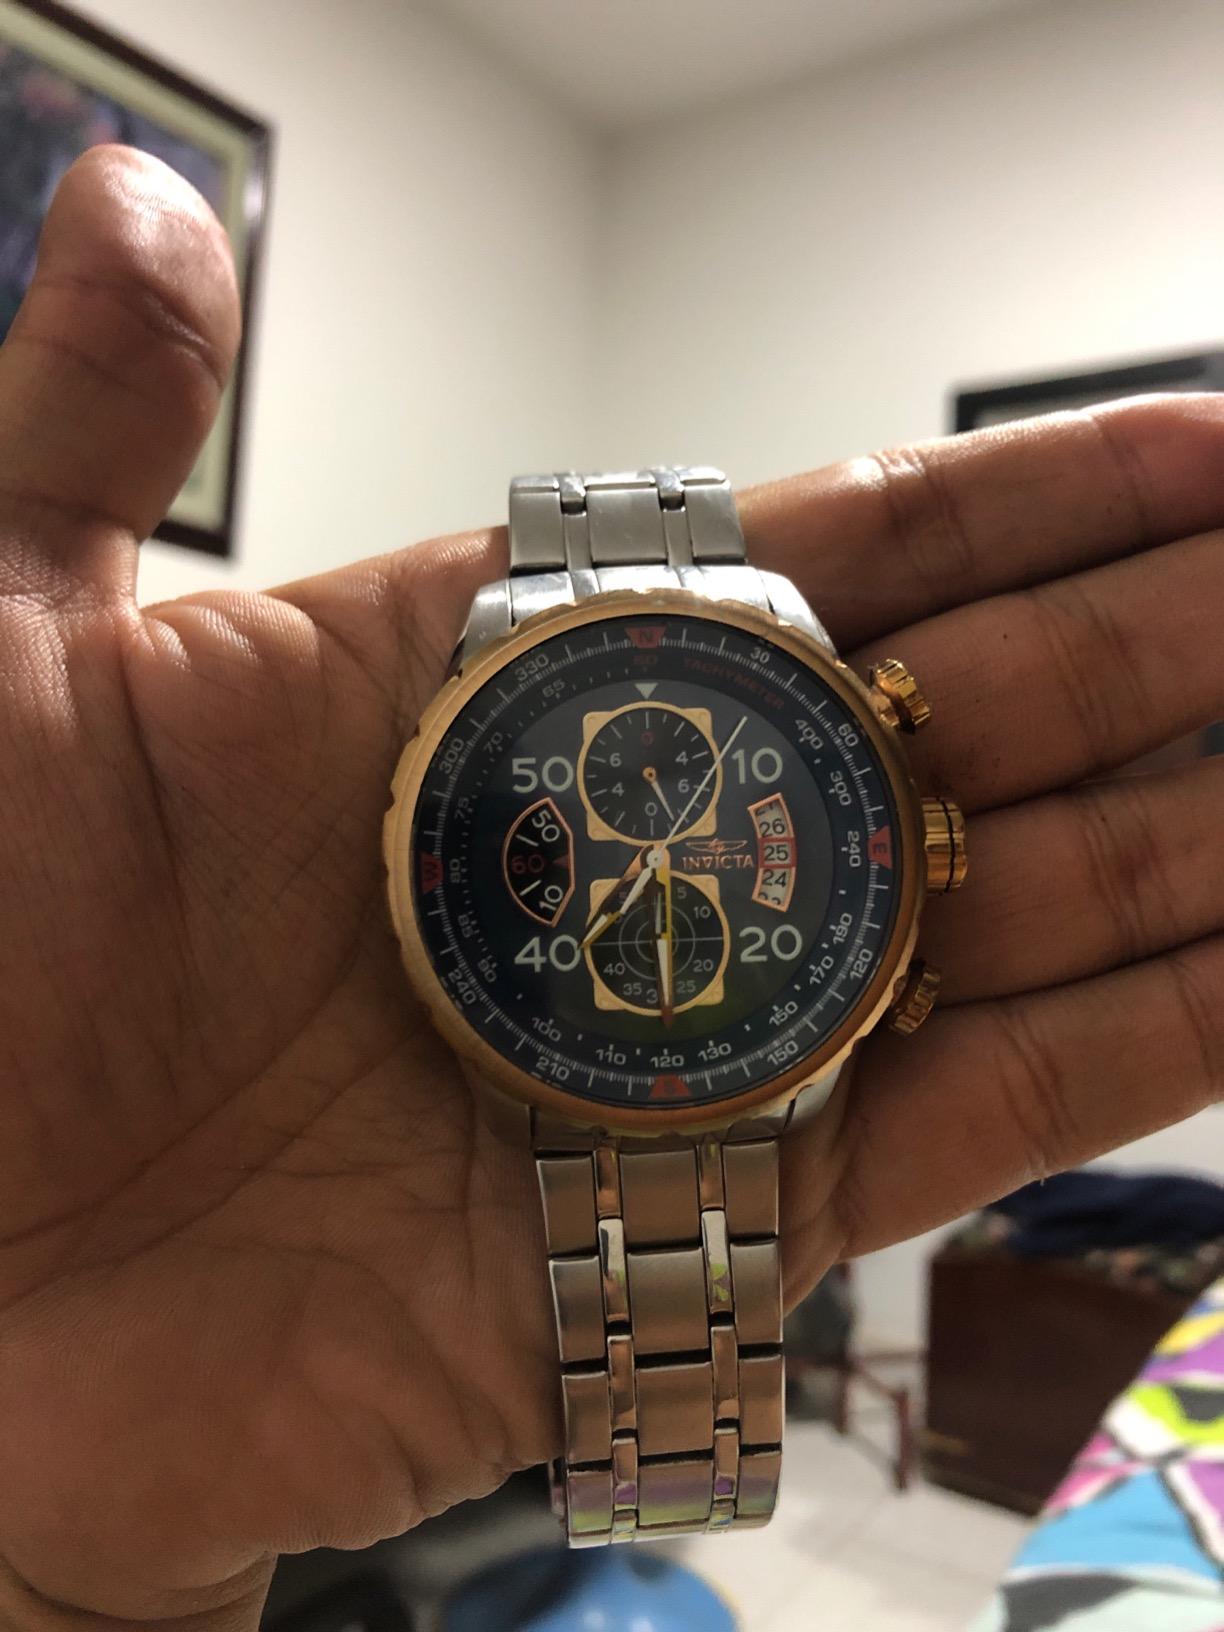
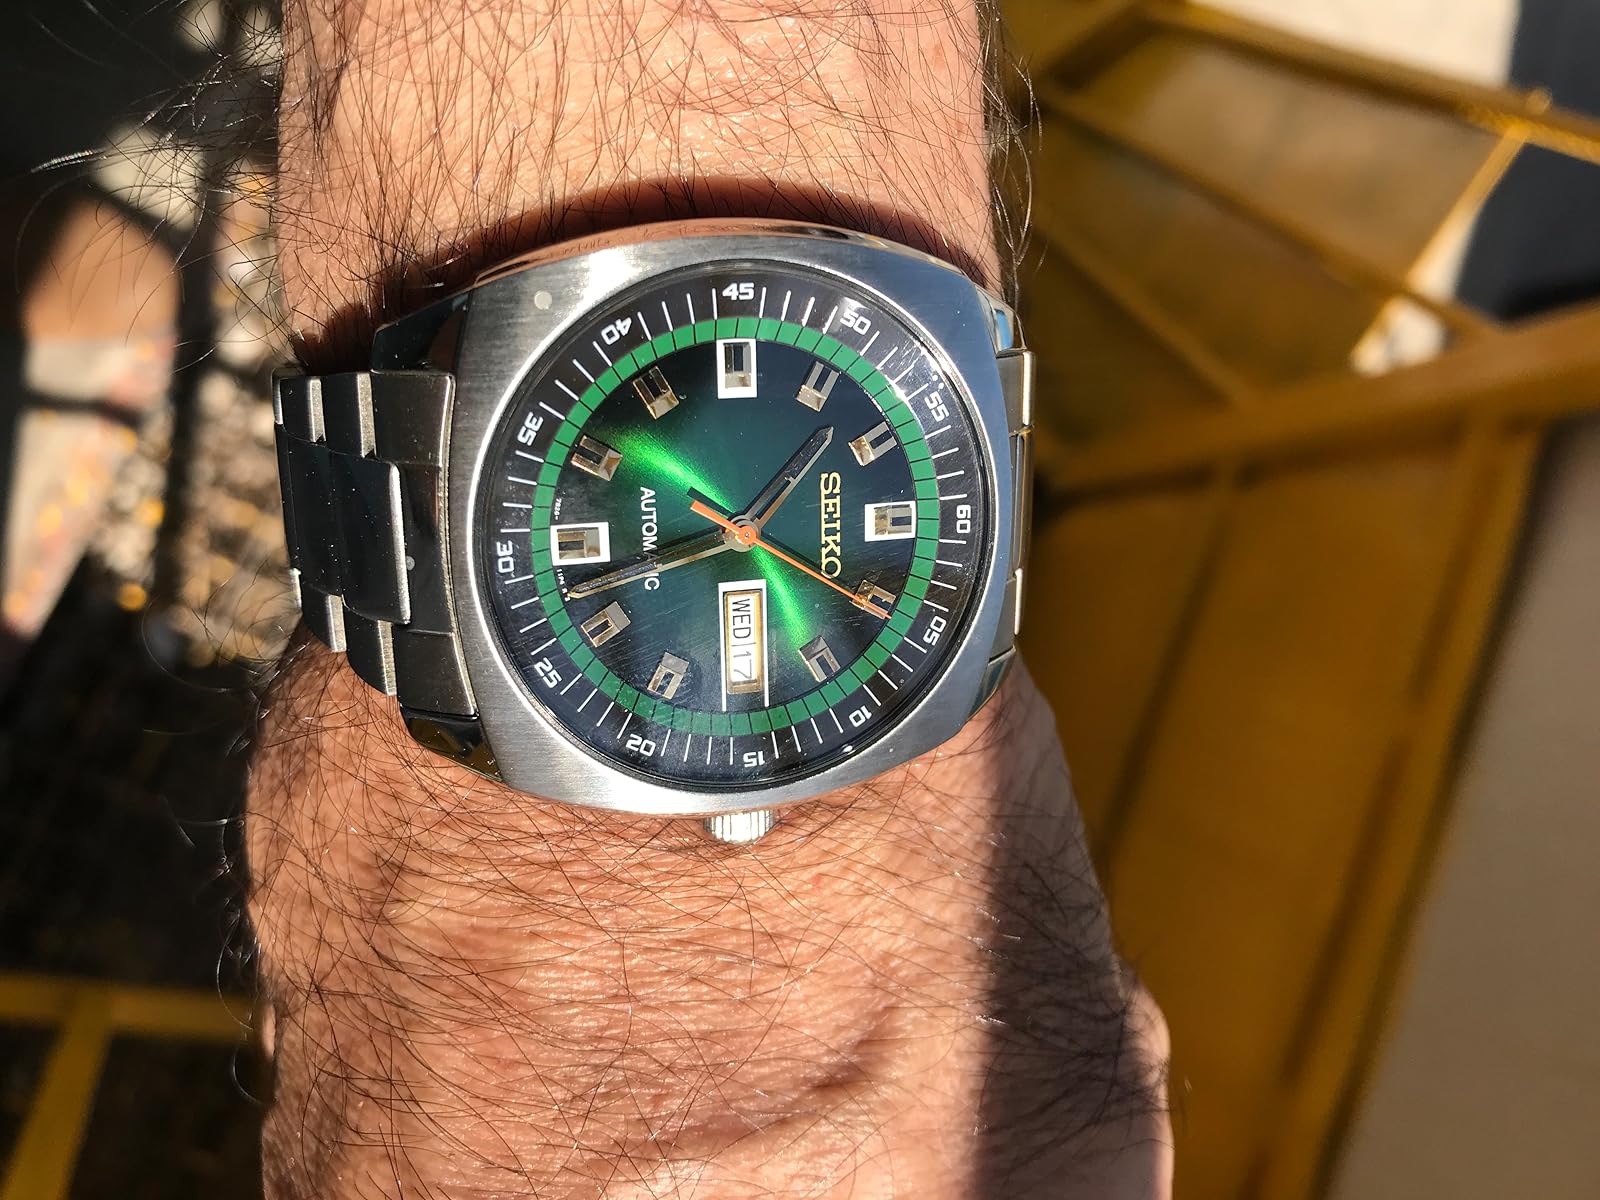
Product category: accessories_watch
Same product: no